David and Julia Watson House

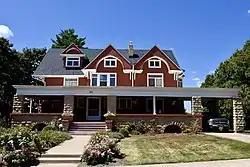

The David and Julia Watson House is a historic house located at 103 N. Maple Avenue in Polo, Illinois. The house was built in 1900 for dentist David S. Watson and his wife Julia. Rockford architect Edward F. Dowling designed the house in the Shingle style. The house has an asymmetrical front with two large gables and one dormer; both of the large gables include arches with brackets at each end. A large front porch supported by stone columns extends along the front of the house and over its driveway.